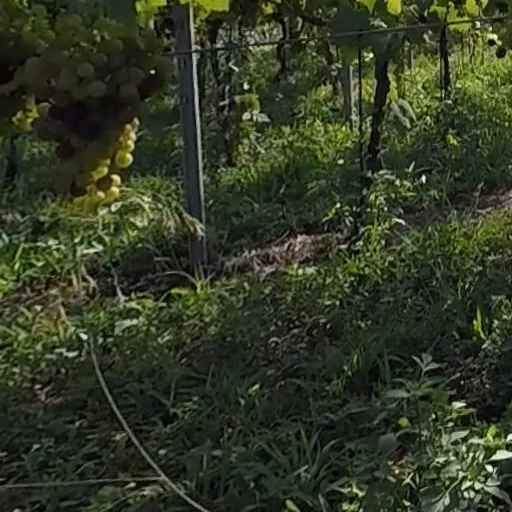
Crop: grape